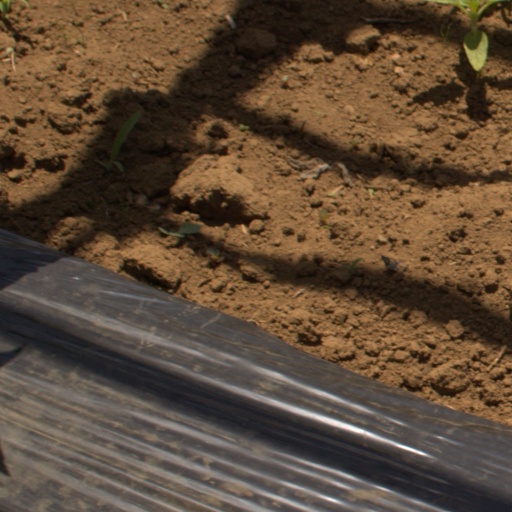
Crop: Jerusalem artichoke